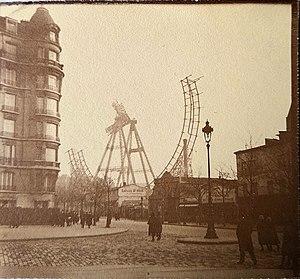
Demolition de la Grande Roue en Février 1922
La grande roue de Paris était une roue de 65 mètres comportant 42 nacelles. Elle se trouvait sur la place de la Concorde. À la suite d'une décision du conseil de Paris, elle a été démontée le 5 juillet 2018.